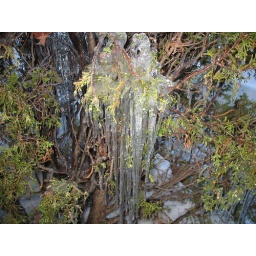
The water dripping off the roof of my place dripped onto the hedges beside the door, creating this ice wonder.